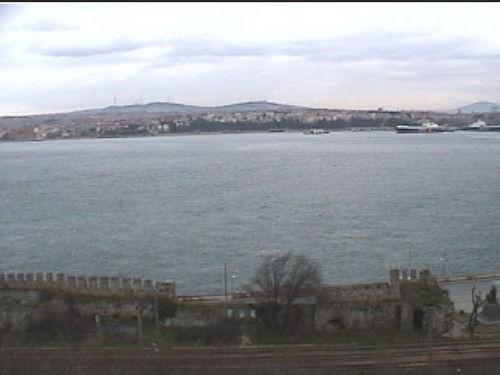
Weather: cloudy or overcast